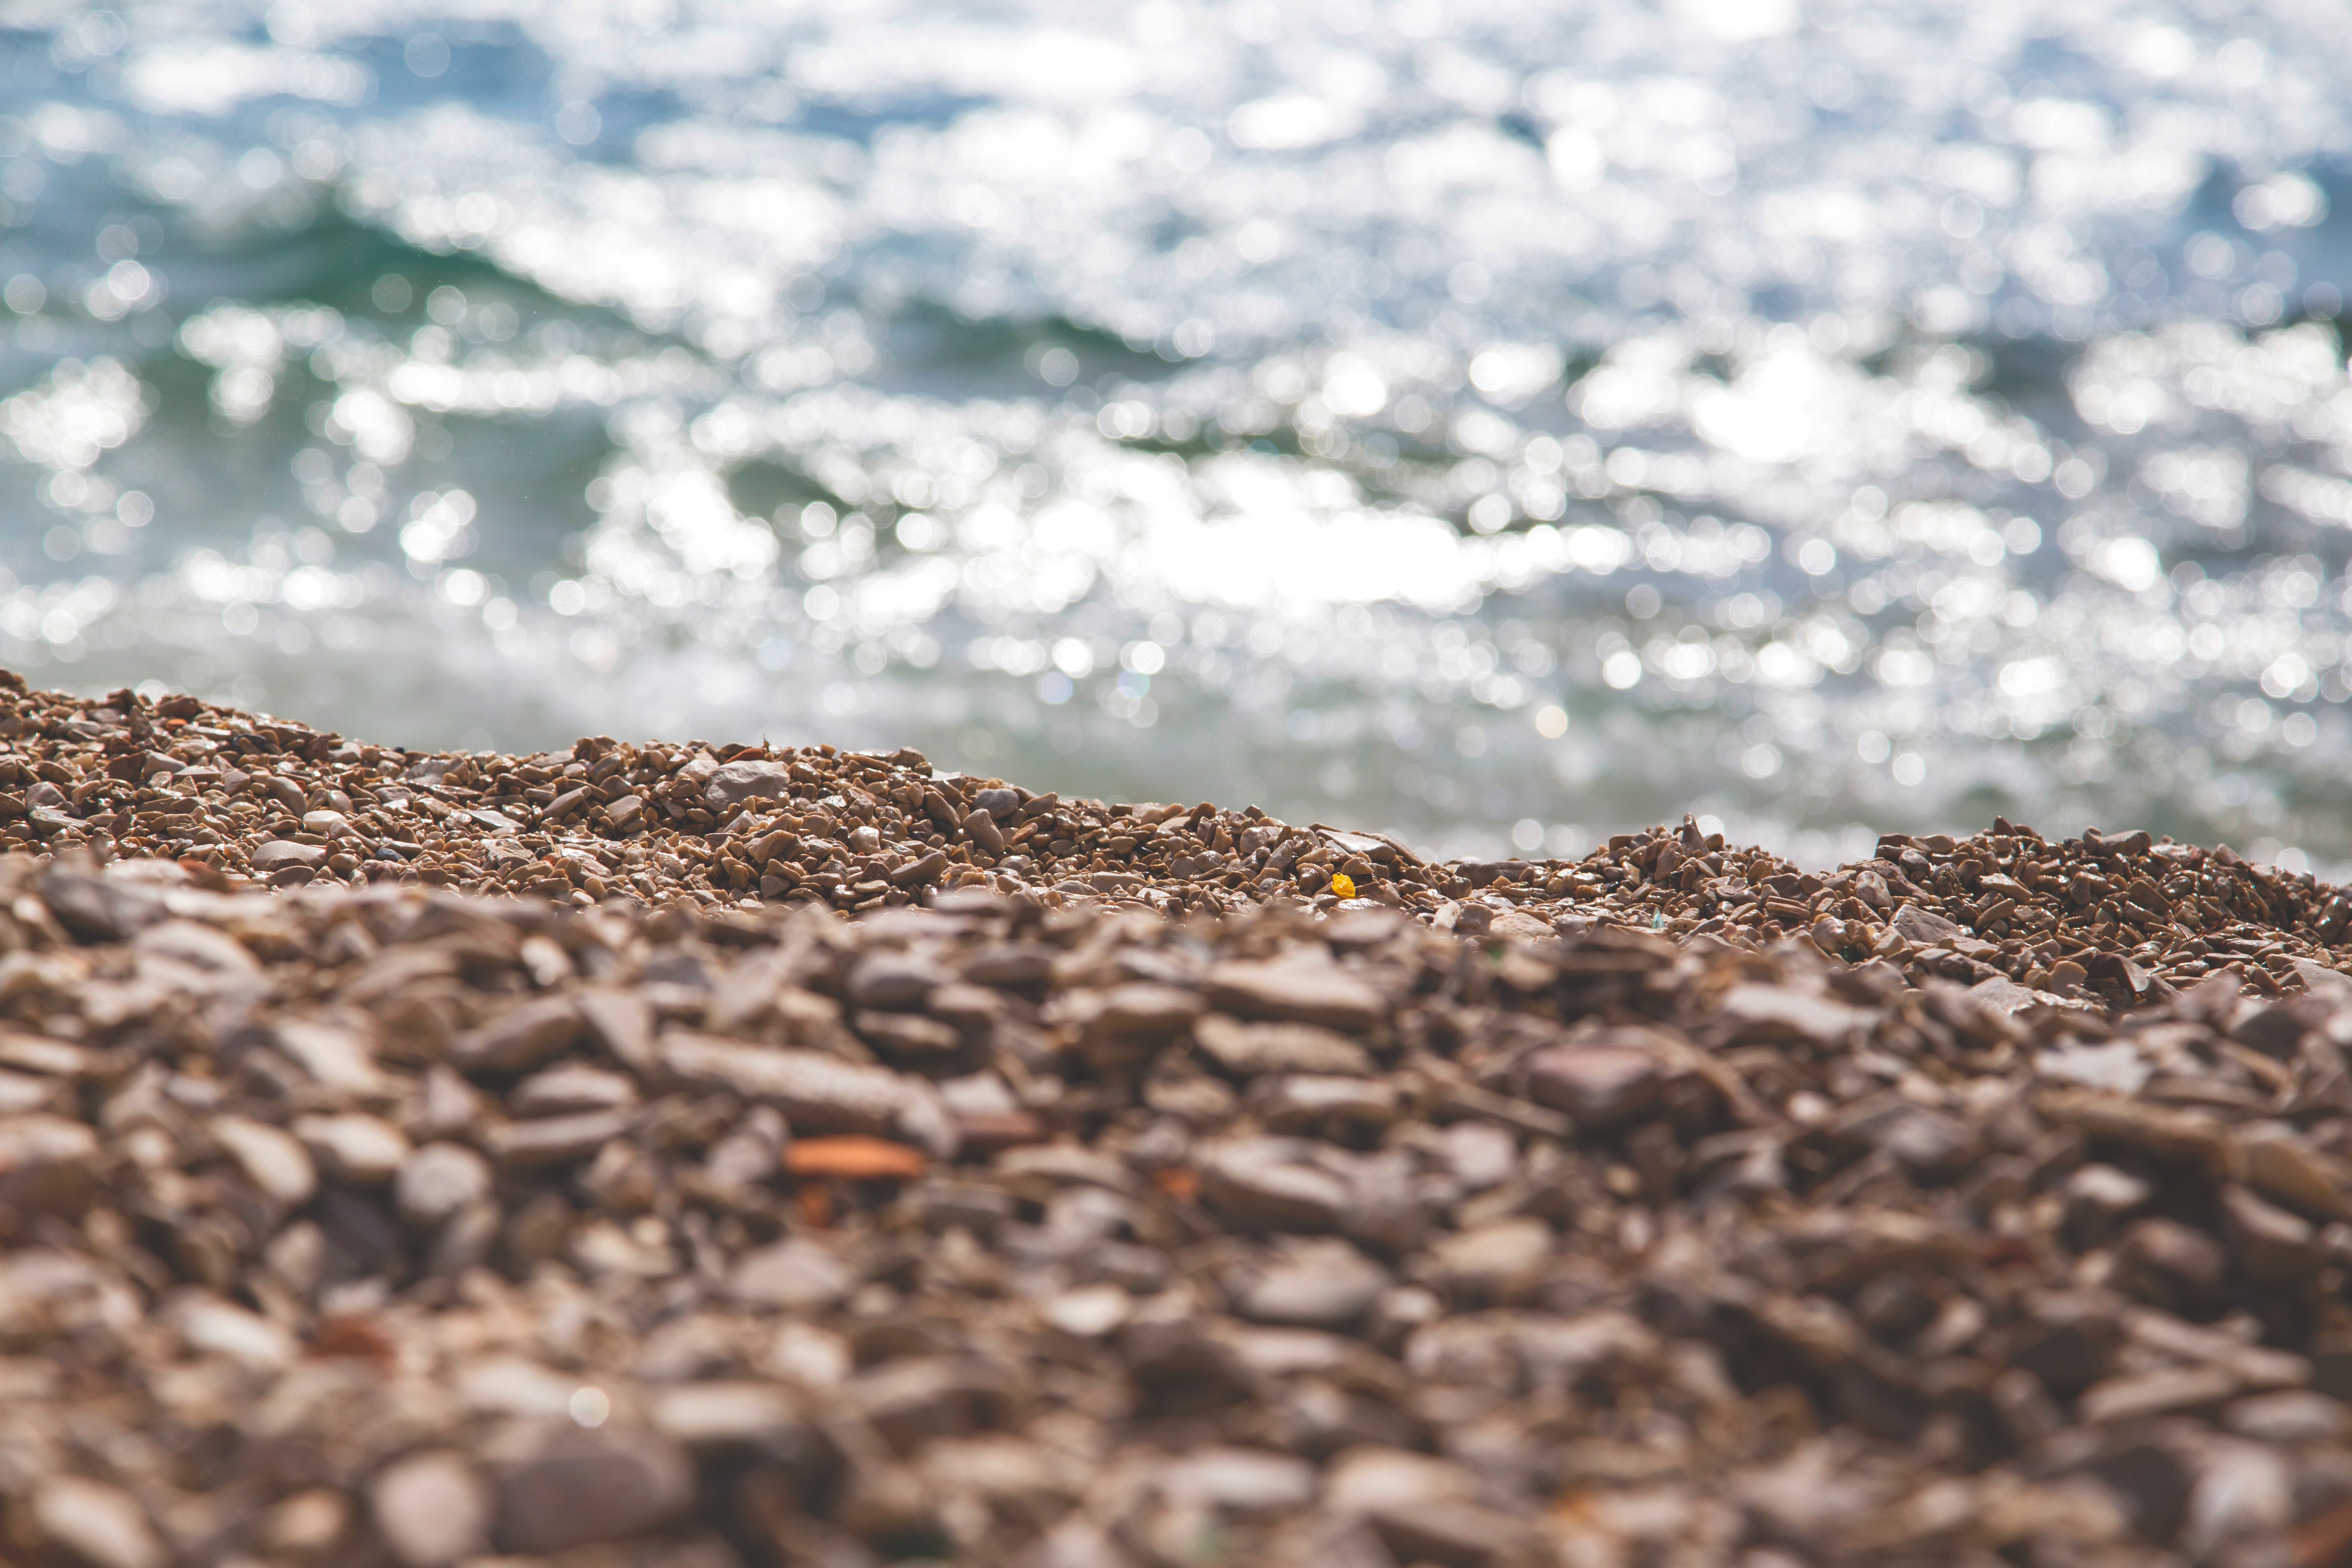
beach, sea, water, nature, sand, rock, ocean, snow, light, leaf, wave, soil, material, close up, stones, geology, macro photography